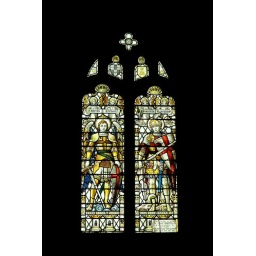
Stained glass window in Old Walden Church